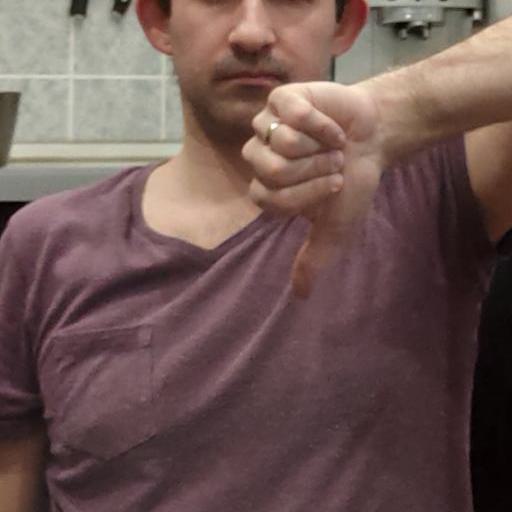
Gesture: dislike